Public housing estates in Yuen Long

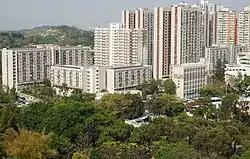
Shui Pin Wai Estate

Shui Pin Wai Estate is the second public housing estate in Yuen Long Town. It has 7 residential blocks mainly built in 1981, but one of the blocks, Dip Shui House, was later built in 1998.